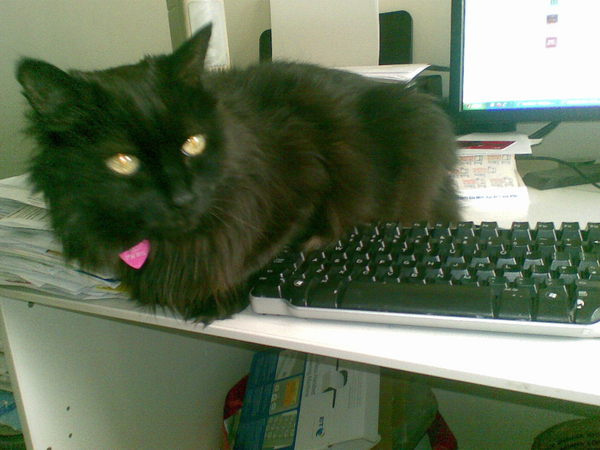
user: Given an image and a question. Answer the question in a short answer. Question: How much does the cat weigh? Short Answer:
assistant: 10 pounds